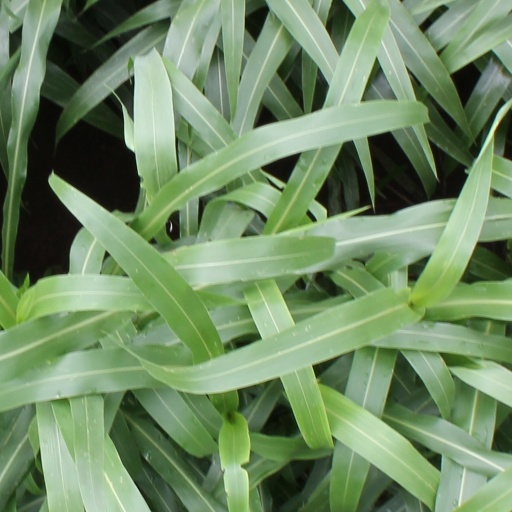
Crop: sorghum